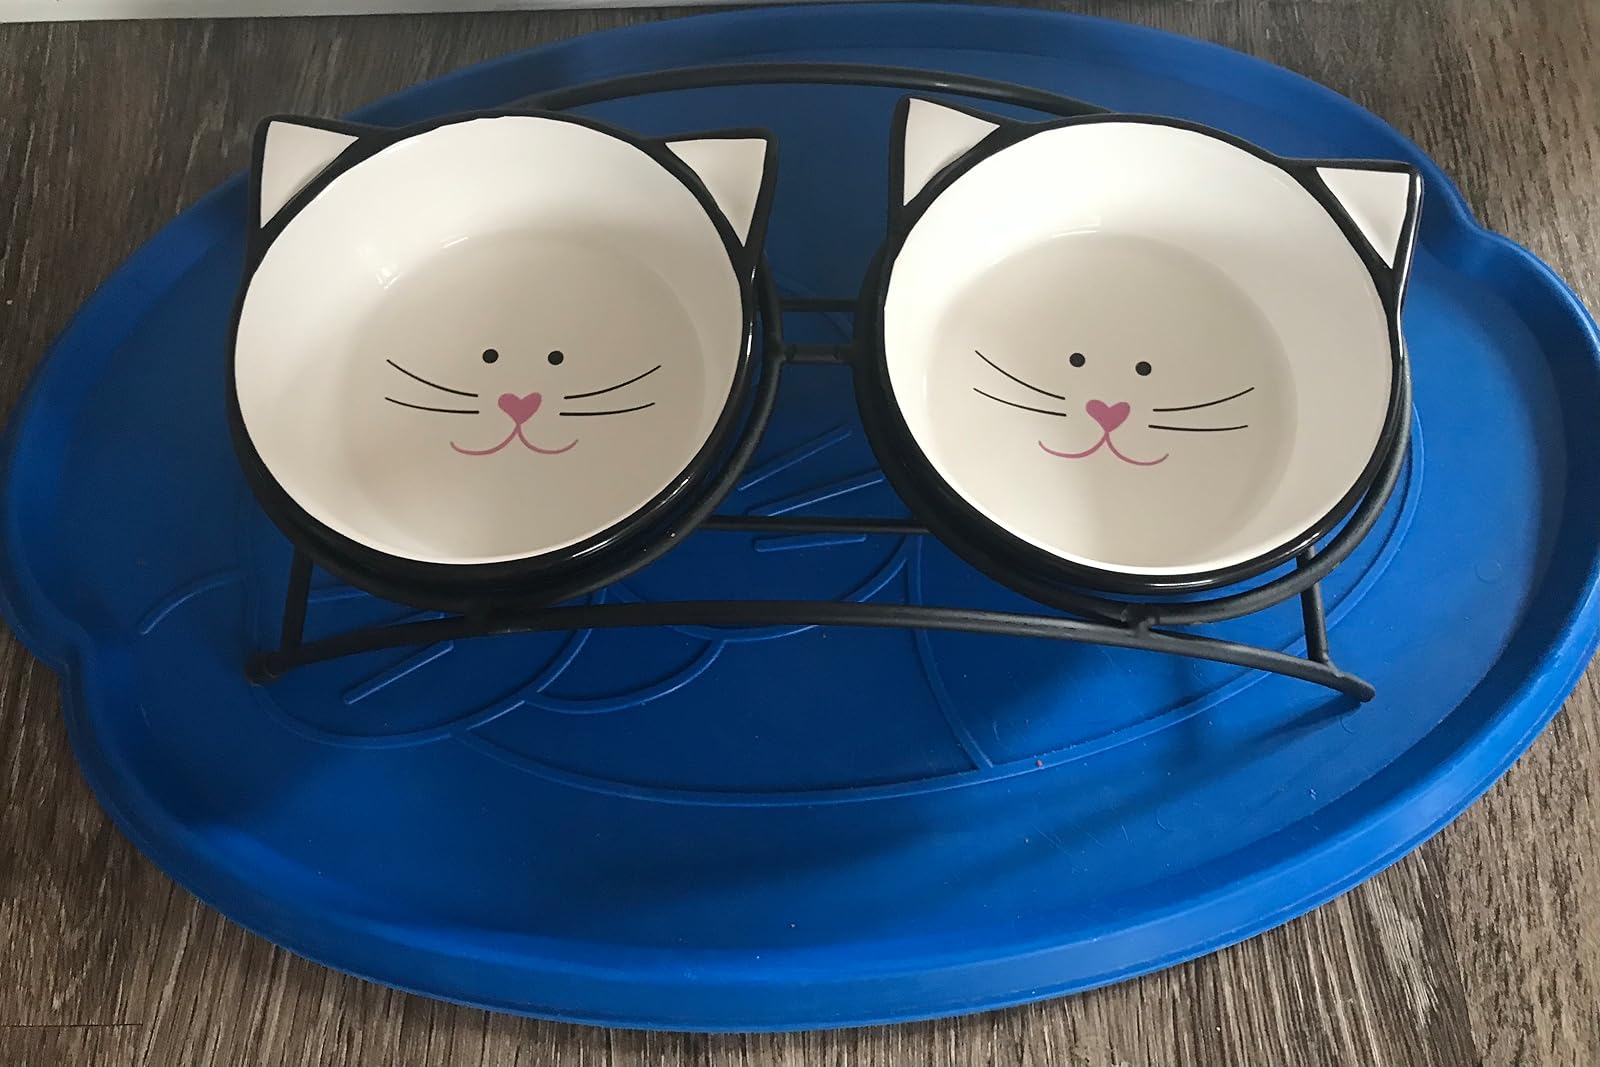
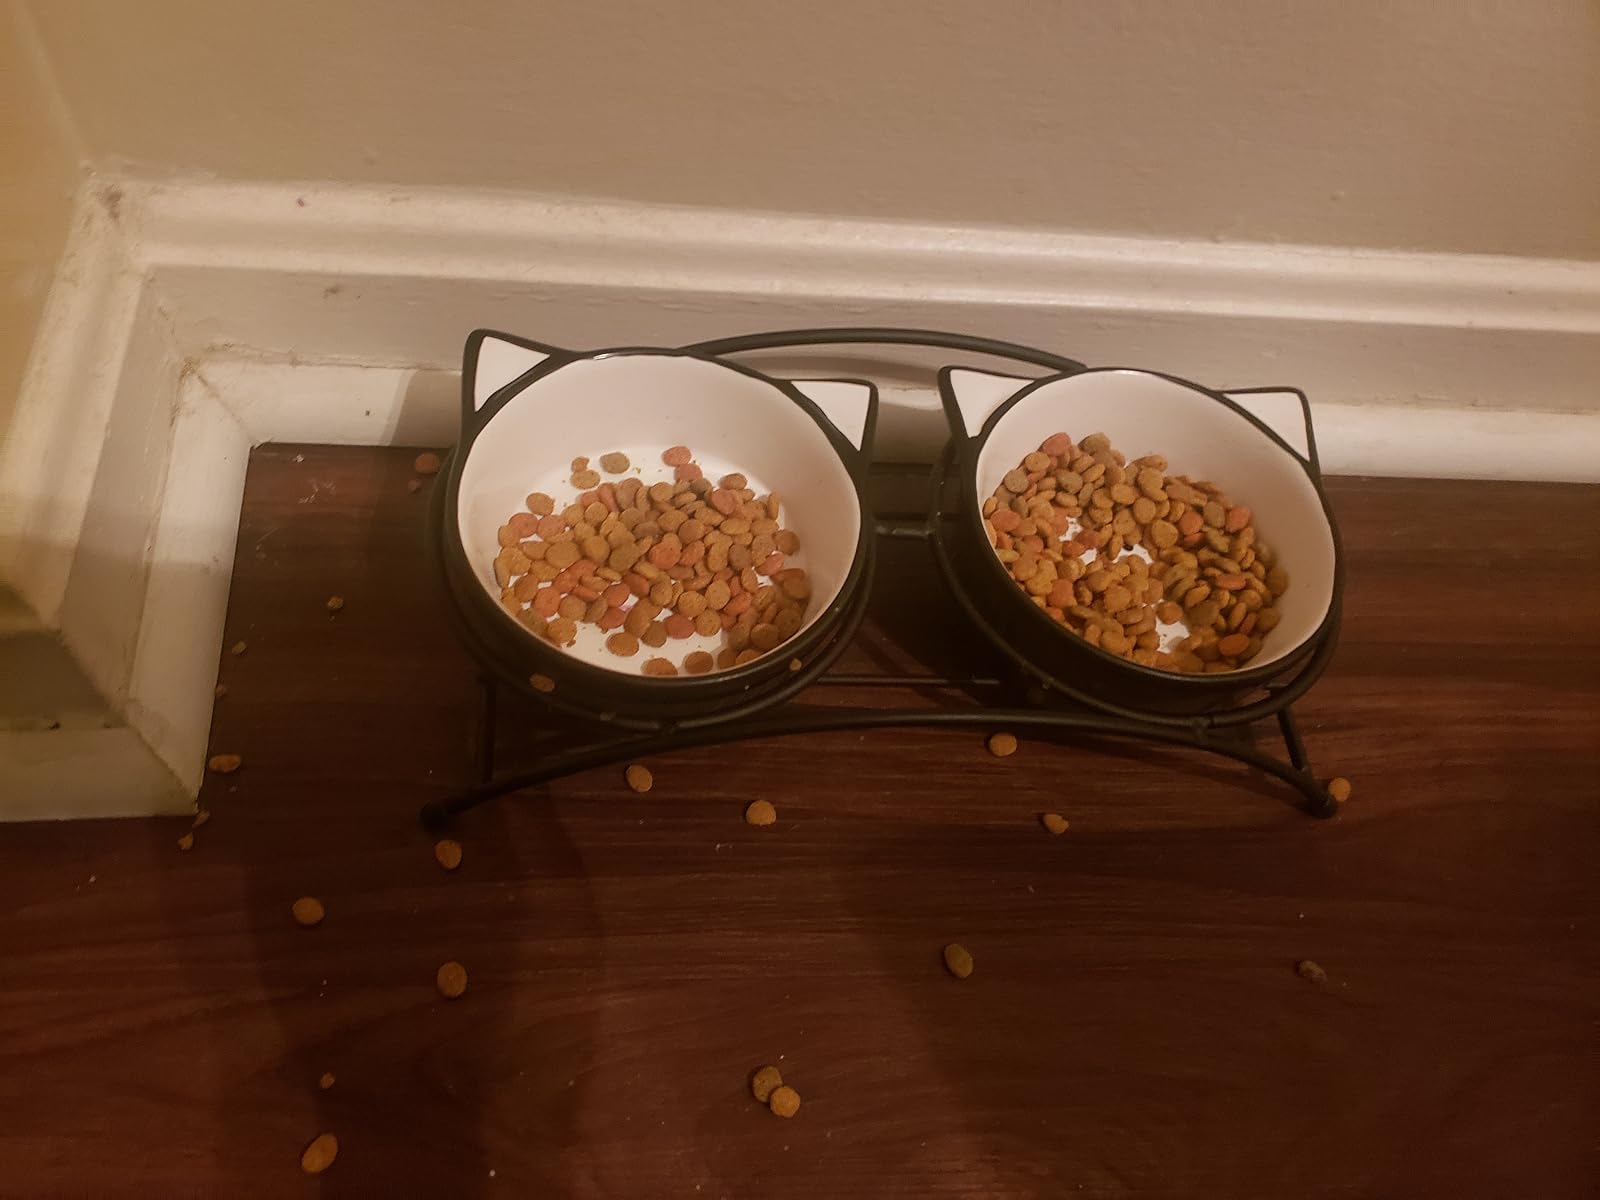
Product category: items_bowl
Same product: yes